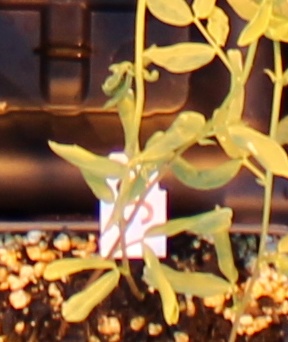
Label: Lentil